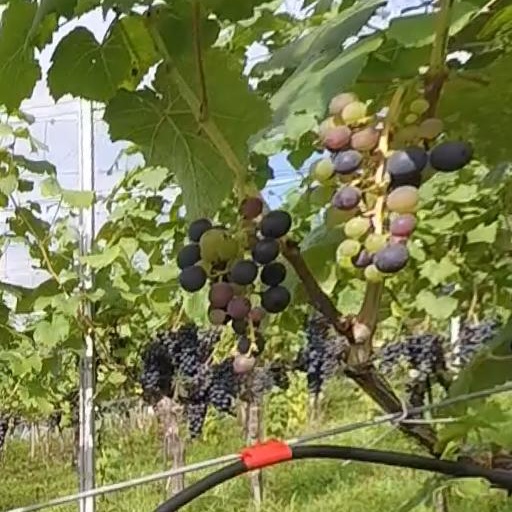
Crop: grape